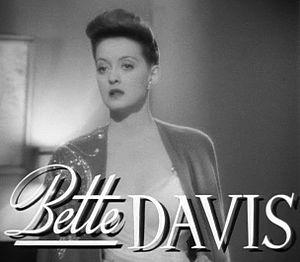
Une femme cherche son destin est un film américain réalisé par Irving Rapper, sorti en 1942.